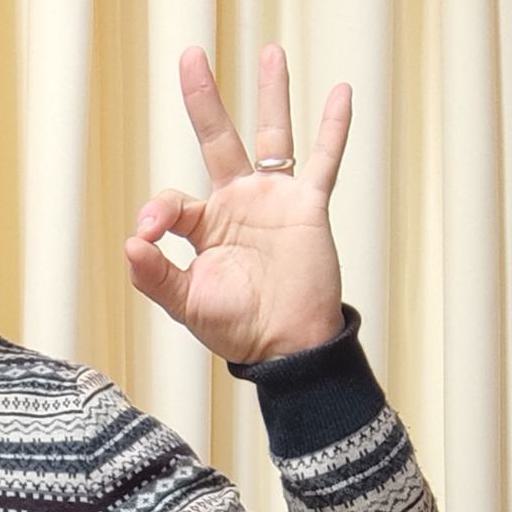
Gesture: ok